Sky position (RA, Dec in degrees): 185.897, 20.168
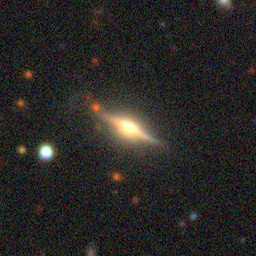
Galaxy morphology: Edge-on Galaxies with Bulge